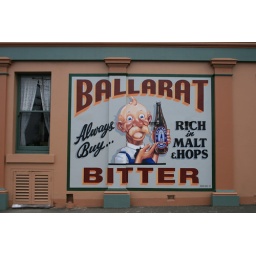
Ballarat &amp;quot;Bertie&amp;quot; Bitter sign on the wall of the Royal Oak Hotel in Ballarat